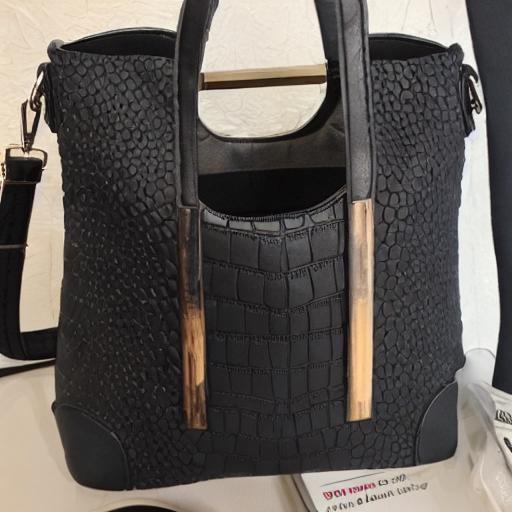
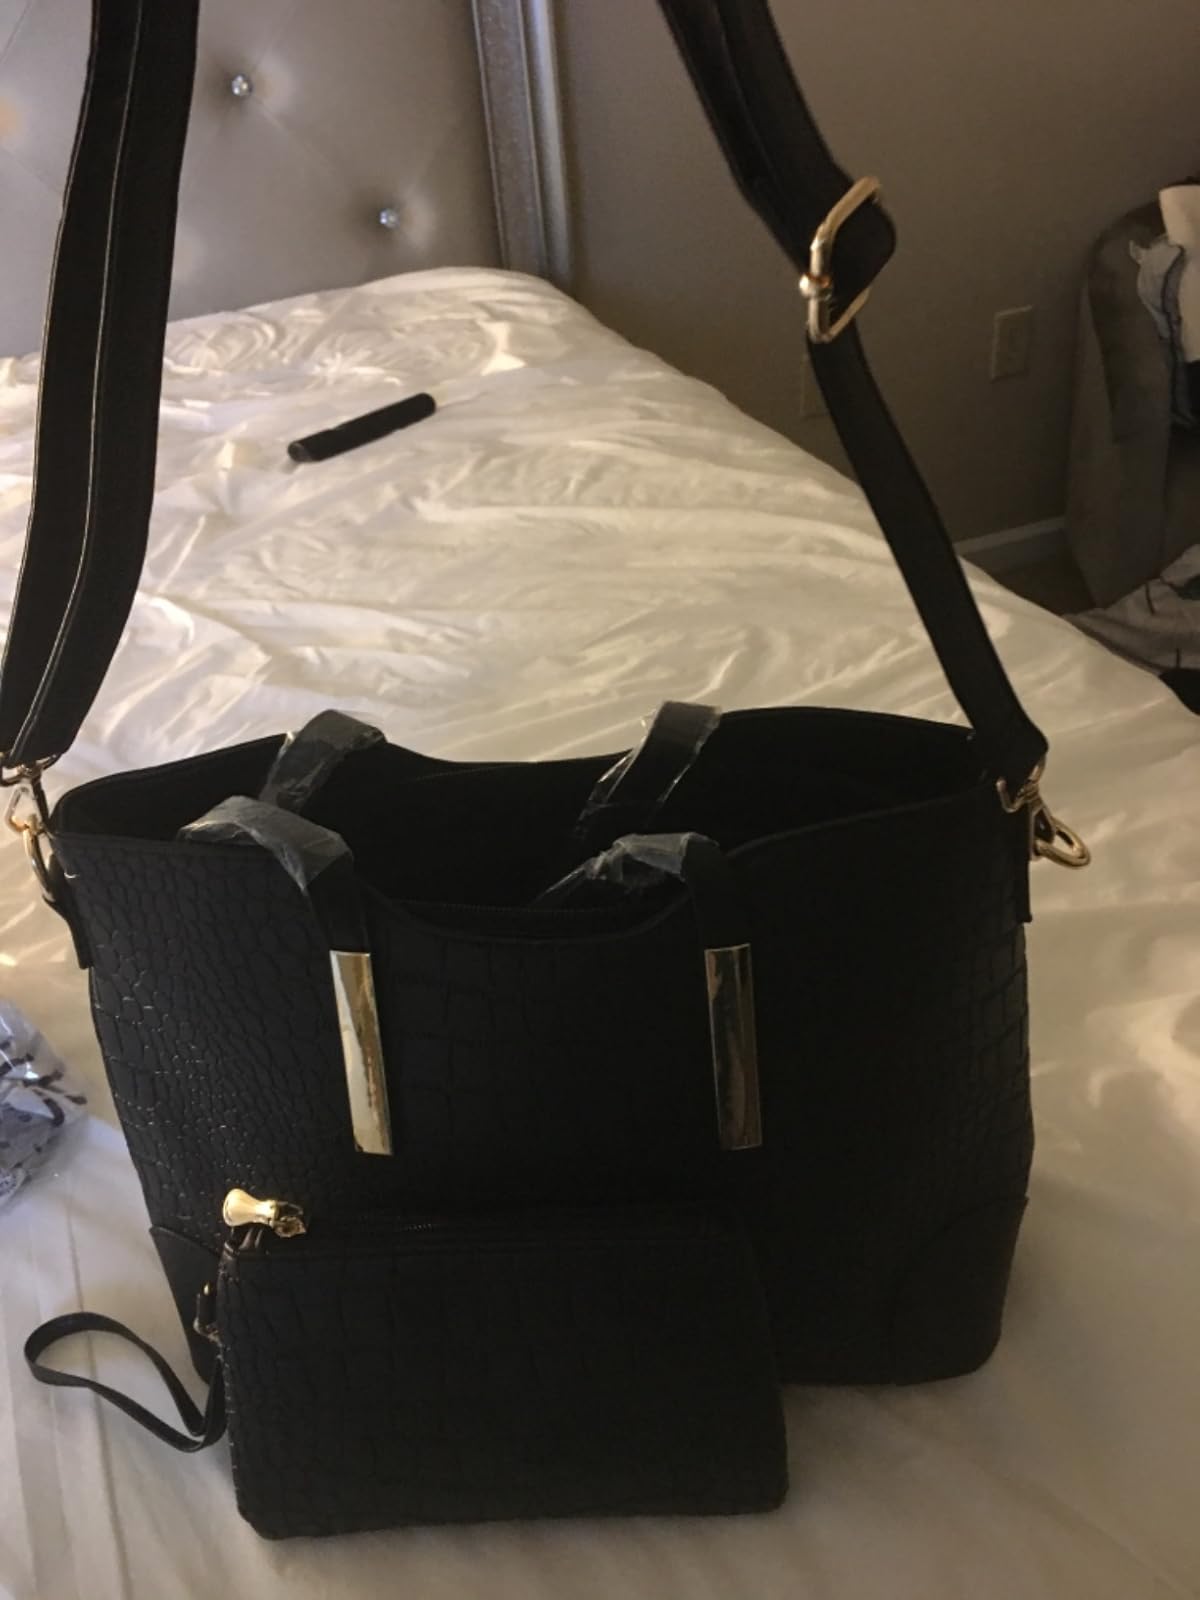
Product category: accessories_handbag
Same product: no